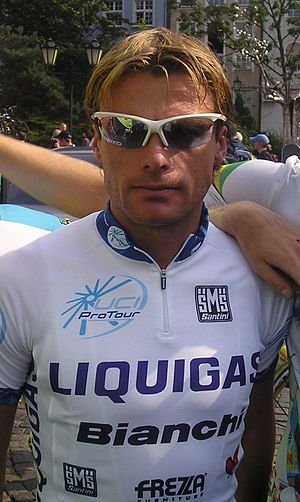
Danilo Di Luca
Danilo Di Luca er en italiensk tidligere cykelrytter, der er født i samme generation som Ivan Basso. Han har mange fine resultater i en karriere, der for alvor tog fart, da han blev rytter på det daværende Saeco hold, inden han i 2005 skiftede til Team Liquigas.